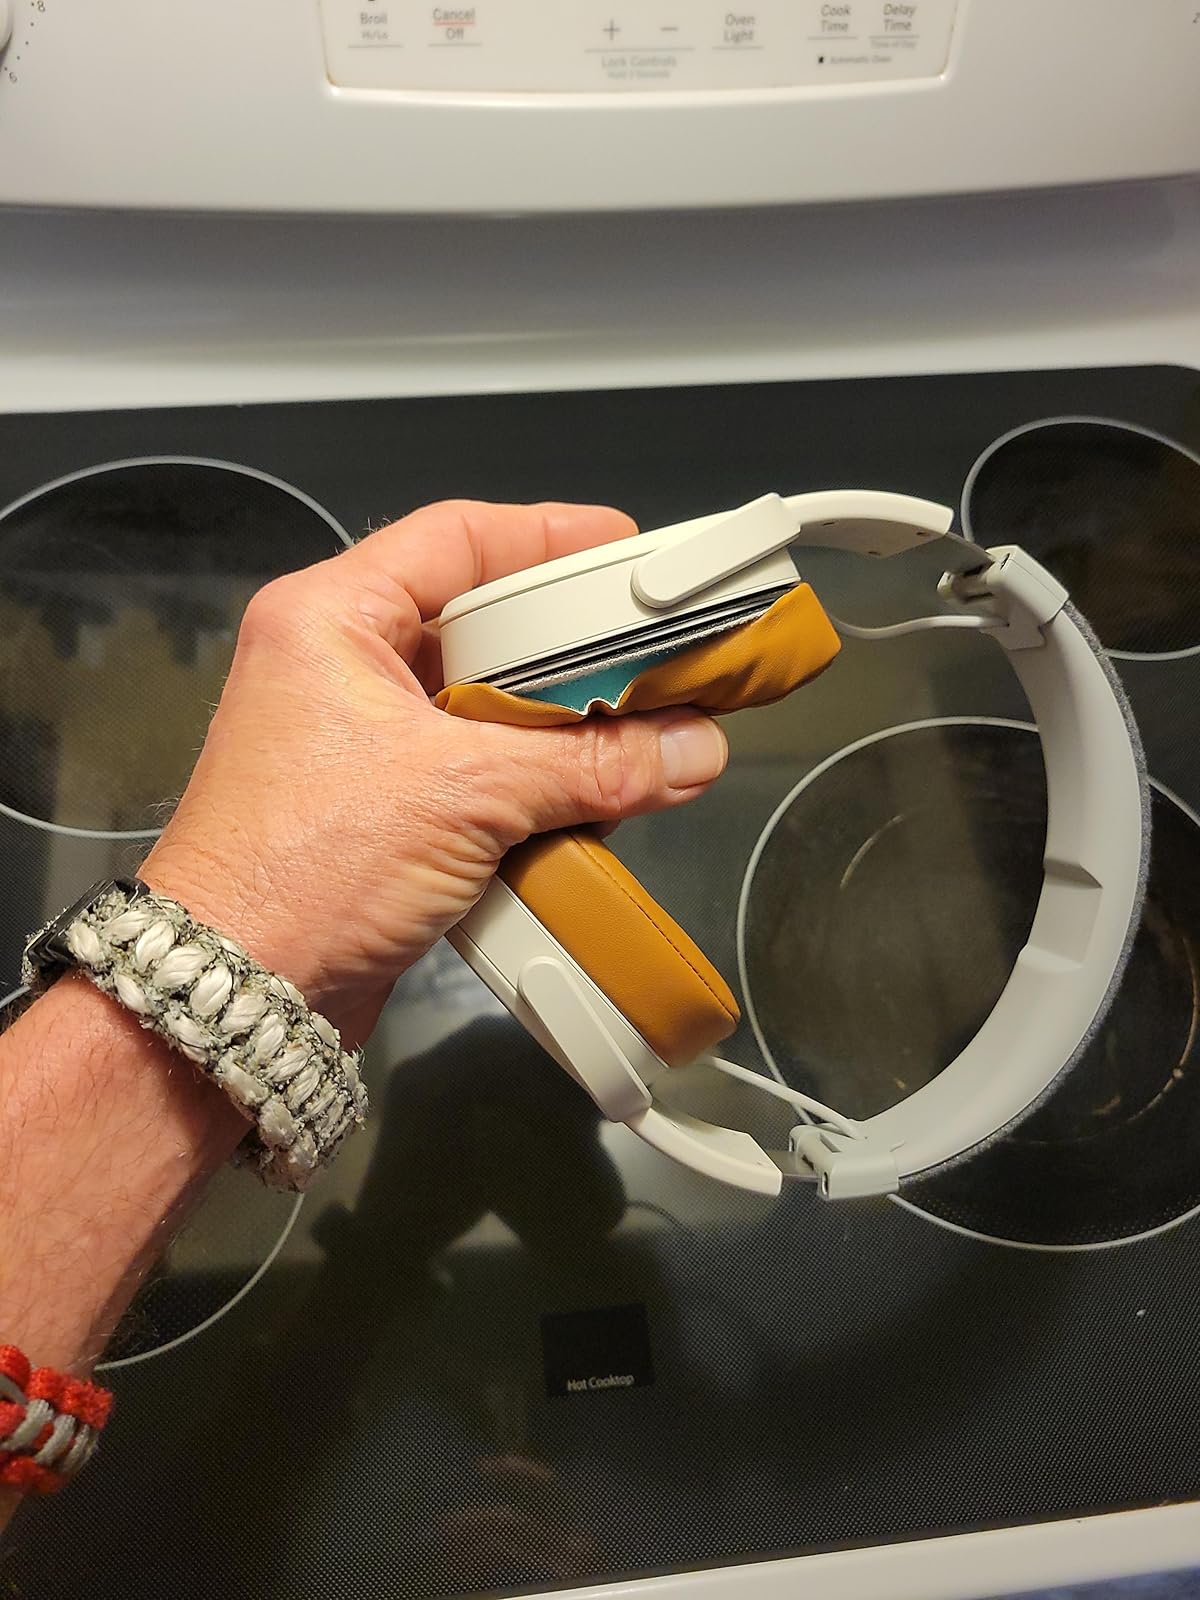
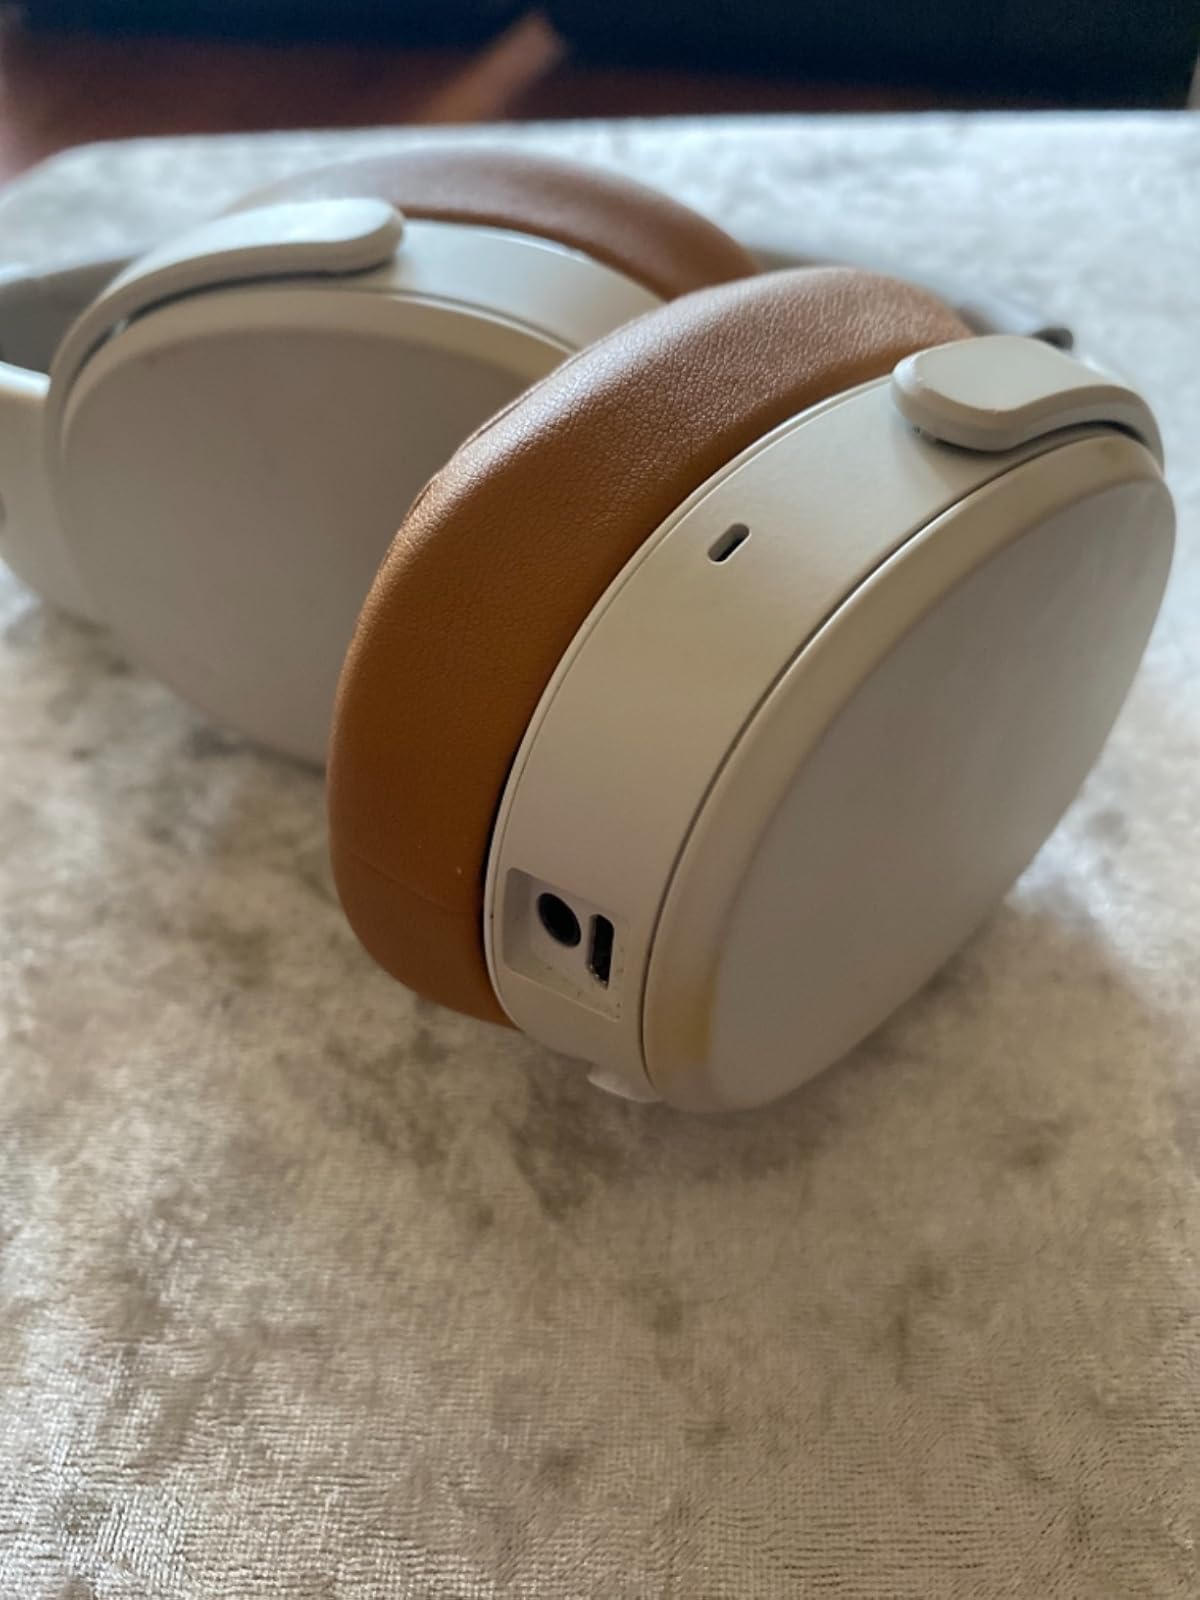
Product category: headphones
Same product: yes